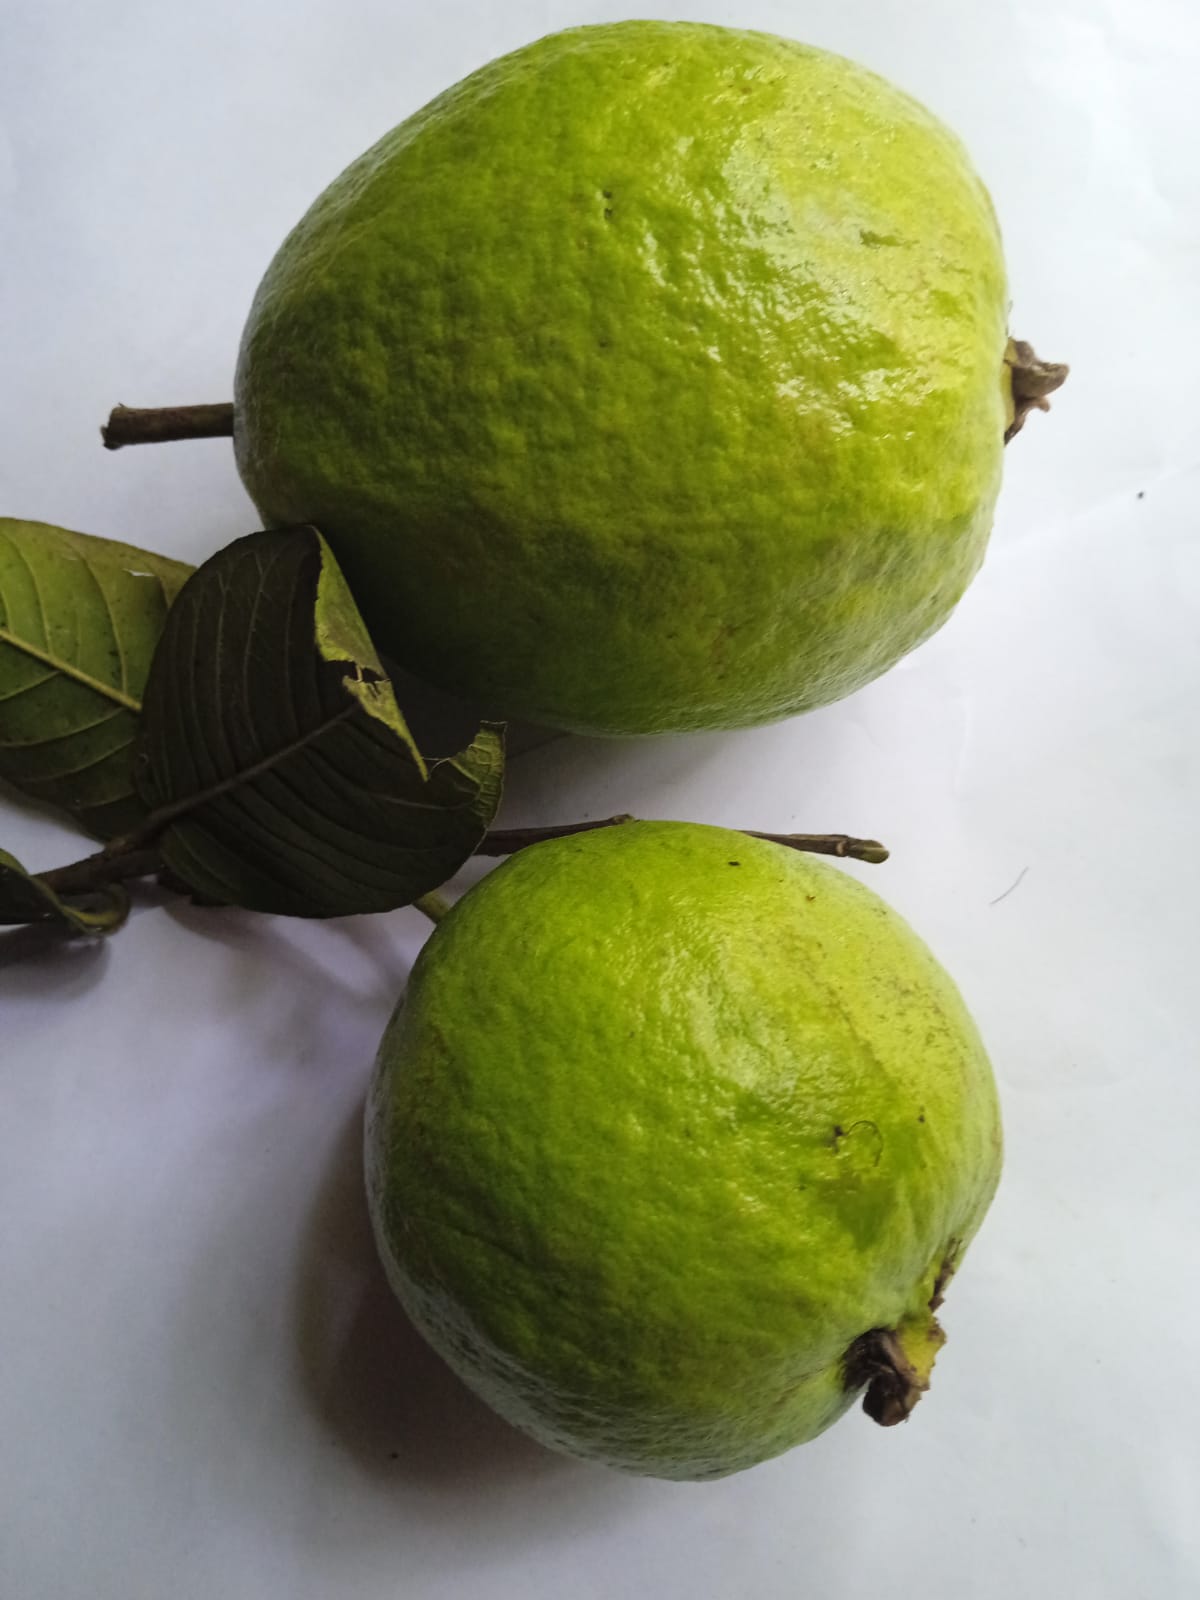
Fruit: guava
Condition: fresh